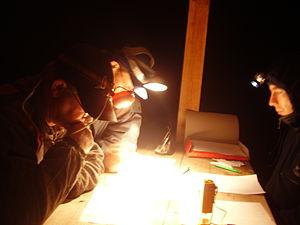
Une lampe frontale est une source de lumière mobile semblable à une lampe de poche, qui se porte sur le devant de la tête ; cette position permet à son utilisateur de conserver les mains libres. Les lampes frontales ont d'abord été utilisées par les mineurs pour utiliser leurs outils plus aisément, avant d'être reconverties dans le domaine du loisir, et plus particulièrement de la spéléologie ou en randonnée.